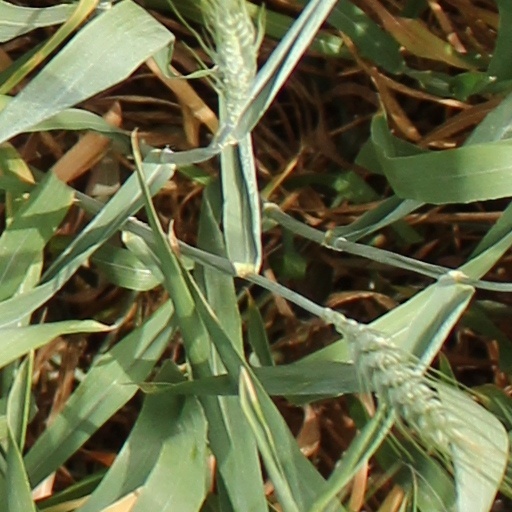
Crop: wheat